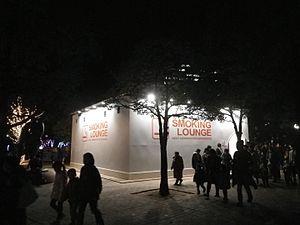
Le tabac chauffé est un dispositif pour consommer le tabac mis au point depuis 2014. L'objectif affiché par l'industrie du tabac est de proposer des produits présentant un « risque réduit » pour le consommateur, un argument marketing réfuté par les récentes études scientifiques.
L'industrie du tabac désigne les entreprises qui, dans le monde, sont engagées dans la production, la commercialisation et la distribution des produits à base de tabac.